List of works by James Pradier

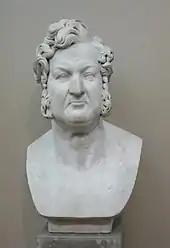

Pardier was well regarded by the king and was commissioned to execute several busts and statues of family members as well as effigies for family tombs. Below is a photograph of Pradier's 1834 bust of Louis Philippe I (1773-1850) who reigned from 1830 to 1848 in the period known as the July monarchy. This bust can be seen in the Musée du Louvre département des Sculptures. Several busts of the King were executed by Pradier. The first was in 1830, a plaster bust celebrating Louis-Philippe's accession to the French throne and in a bust executed in 1841, the king is depicted wearing a crown of oak leaves. Pradier also executed works depicting Maria Amalia of Naples and Sicily, the King's wife. One such work can be seen in the Chateau de Chantilly. When Ferdinand-Philippe Duke of Orléans, the King's eldest son was killed in an accident in 1842, Louis-Philippe commissioned Pradier to take casts of Ferdinand-Philippe's head, hands and feet to ensure that any future sculptures would be true to his son's likeness and Pradier produced several works using these casts including a memorial bust, a monument to the Duke and a bronze medallion